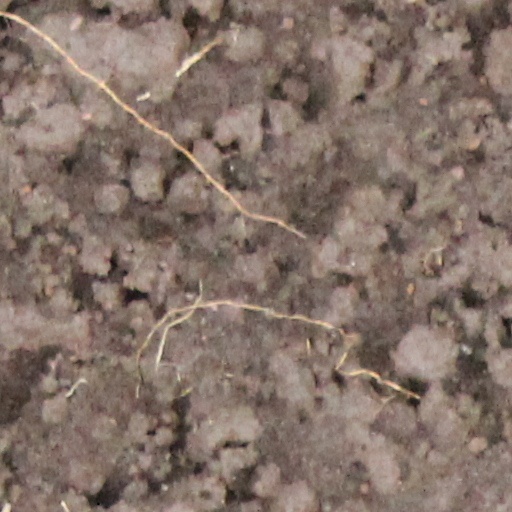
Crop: wheat